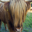
Label: cattle